Tiatr

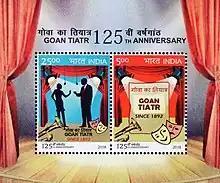
2018 stamp sheet dedicated to the 125th anniversary of the Goan

The word comes from the Portuguese word for theatre, . Earlier variations of the word were , , and .